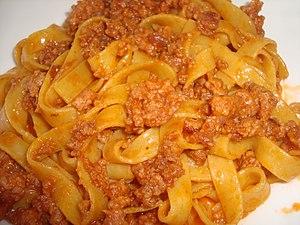
Bandes de pâtes